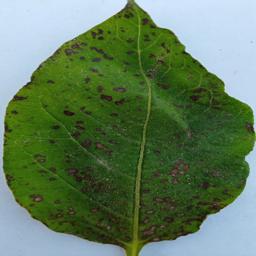
Etiqueta: Tizon_Temprano